Stonebeck Up

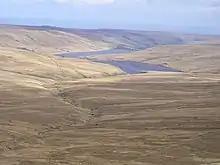
View across the parish area with Angram and Scar House reservoirs

Stonebeck Up is a civil parish in the county of North Yorkshire, England. The only village in the parish is Middlesmoor. The population of the parish in the 2011 census was 119.